Filippo Tancredi

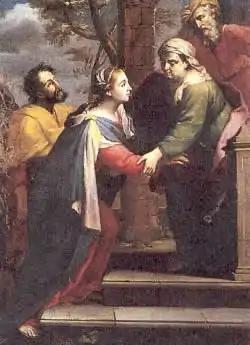
"La Visitazione (The Visitation)" by Filippo Tancredi, Museo Regionale, Messina, 1533

He was born in Messina to a minor painter and his mother, who was sister of the painter Filippo Giannetto.